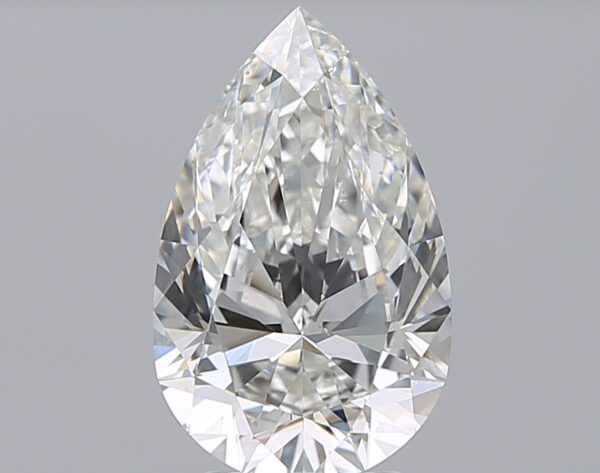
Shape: pear
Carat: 3.02
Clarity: VS2
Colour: F
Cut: EX
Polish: EX
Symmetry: EX
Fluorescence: ST
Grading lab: GIA
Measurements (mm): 12.7 x 7.93 x 4.89